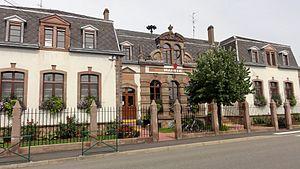
Hindisheim est une commune française située dans le département du Bas-Rhin, en région Grand Est.